White Love

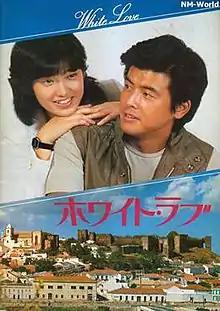

is a 1979 romance film from Japan starring Momoe Yamaguchi, Tomokazu Miura, and Bunjaku Han. It was directed by Tsugunobu Kotani and filmed in Spain.